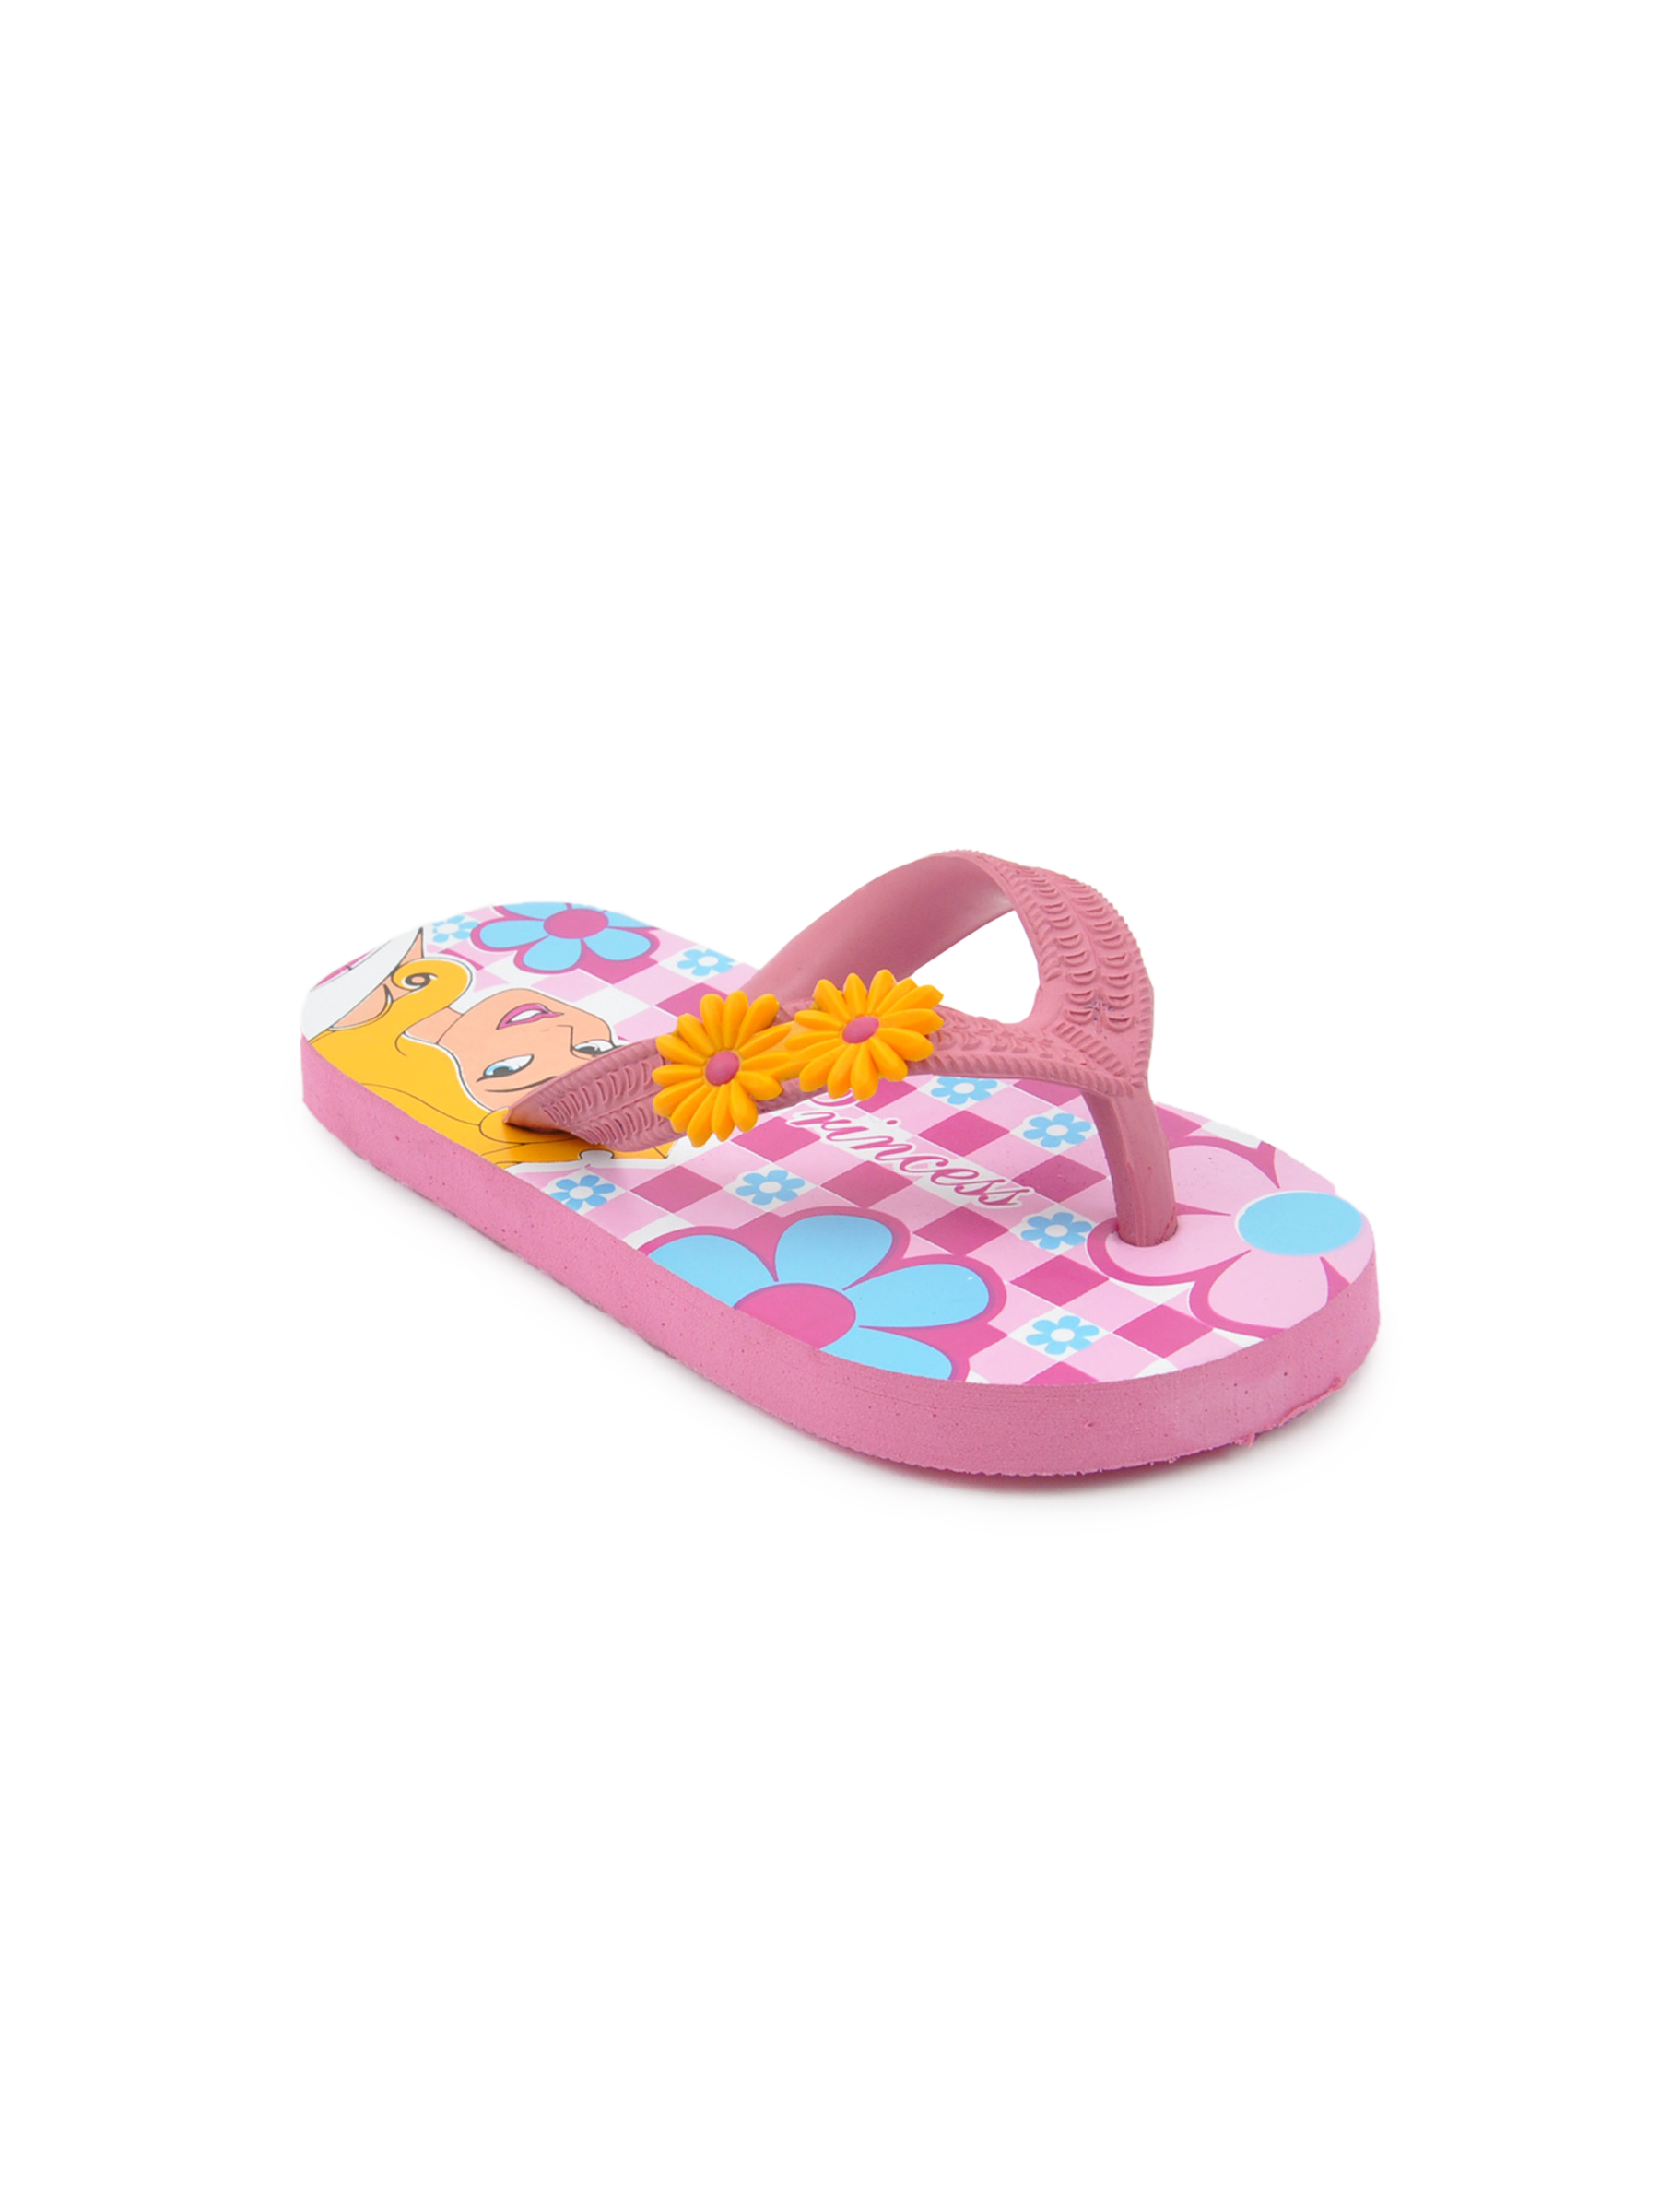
Disney Unisex Kids Princess Heart Pink Flip Flops
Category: Footwear / Flip Flops / Flip Flops
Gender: Unisex
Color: Pink
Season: Winter 2012
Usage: Casual